Airlift

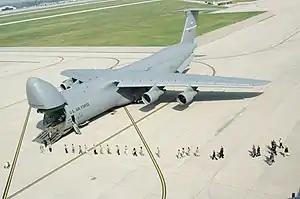
People boarding a Lockheed C-5 Galaxy, a large military cargo aircraft

An airlift is the organized delivery of supplies or personnel primarily via military transport aircraft.